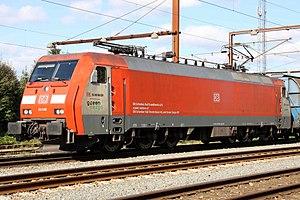
EuroSprinter est le nom d'une famille de locomotives électriques déclinant un principe modulaire adapté au marché européen par Siemens. Le nom de produit interne à Siemens est ES 64, où ES est l'abréviation de EuroSprinter et le nombre 64 indique la puissance de 6 400 kW.